Evo 2009

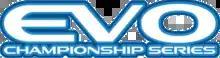

The 2009 Evolution Championship Series (commonly referred to as Evo 2009 or EVO 2009) was a fighting game event held in Rio Las Vegas on July 17–19. The event featured major tournaments for various fighting games, including "Super Street Fighter IV" and "Marvel vs. Capcom 2". The release of "Super Street Fighter IV" drew many new players to the tournament scene, and Evo 2009 is remembered as one of the biggest years of Evolution's growth.